Electro-Voice RE20

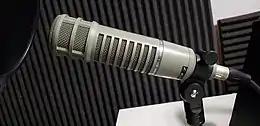
RE20 in an isolation booth for recording voice-overs

In 1953, Electro-Voice (EV) developed the Variable-D technology to reshape the microphone pickup area into a cardioid directional pattern, using only one transducer element. A major improvement was the elimination of problems with the proximity effect, achieved by directing sound waves to the rear of the transducer element through multiple ports in the housing. The polished aluminum model 664 microphone was the first Variable-D product, followed by the cheaper, lower quality 665, and the high quality olive drab–painted 666, the latter becoming popular with television studios and broadcasters. The 666 was relatively heavy, with a prominent ridge in the housing containing the ports and ducting, so in the 1960s EV replaced it with the RE15, a lightweight, slender microphone with a row of ports in the handle representing EV's new "Continuously Variable-D" design. The RE15 was widely adopted for television studios, for example on "The Lawrence Welk Show".